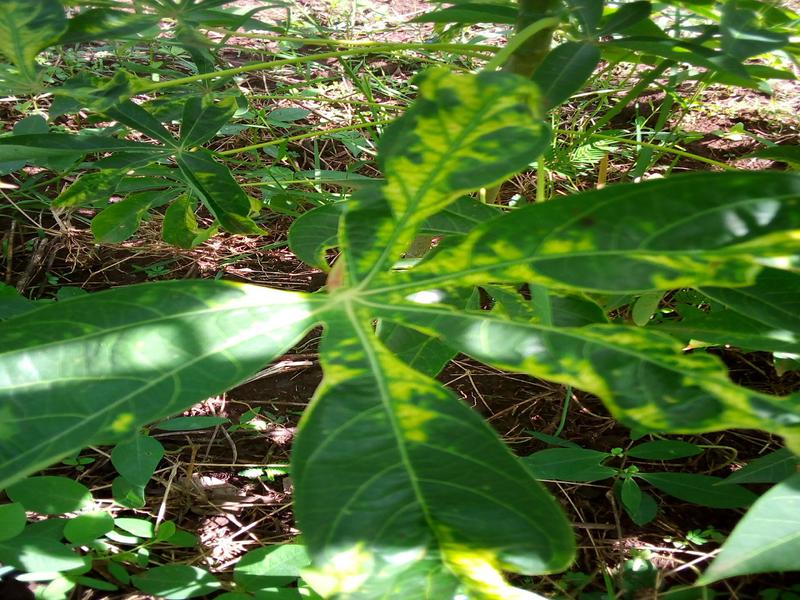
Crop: cassava
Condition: mosaic_disease